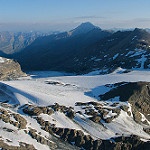
Label: glacier